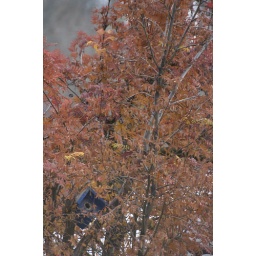
As the leaves started to fall off the trees in the neighbours yard, this neat bird house was revealed.